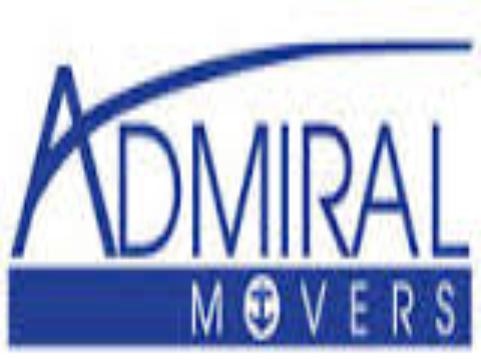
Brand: Admiral
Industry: Clothes